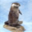
Label: otter